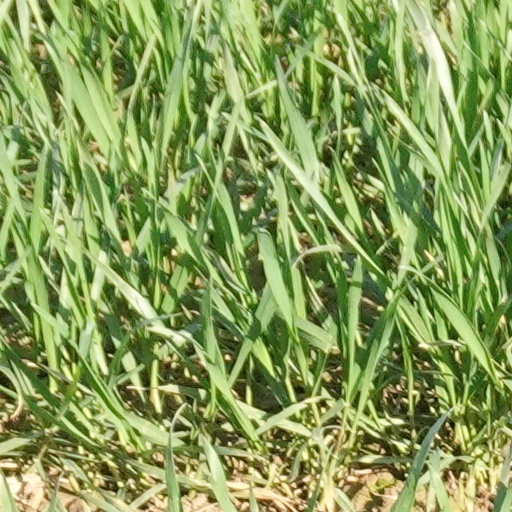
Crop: wheat